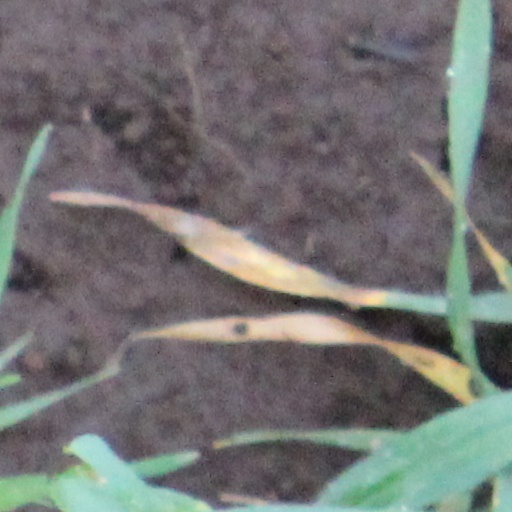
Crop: wheat